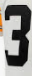
Number: 3